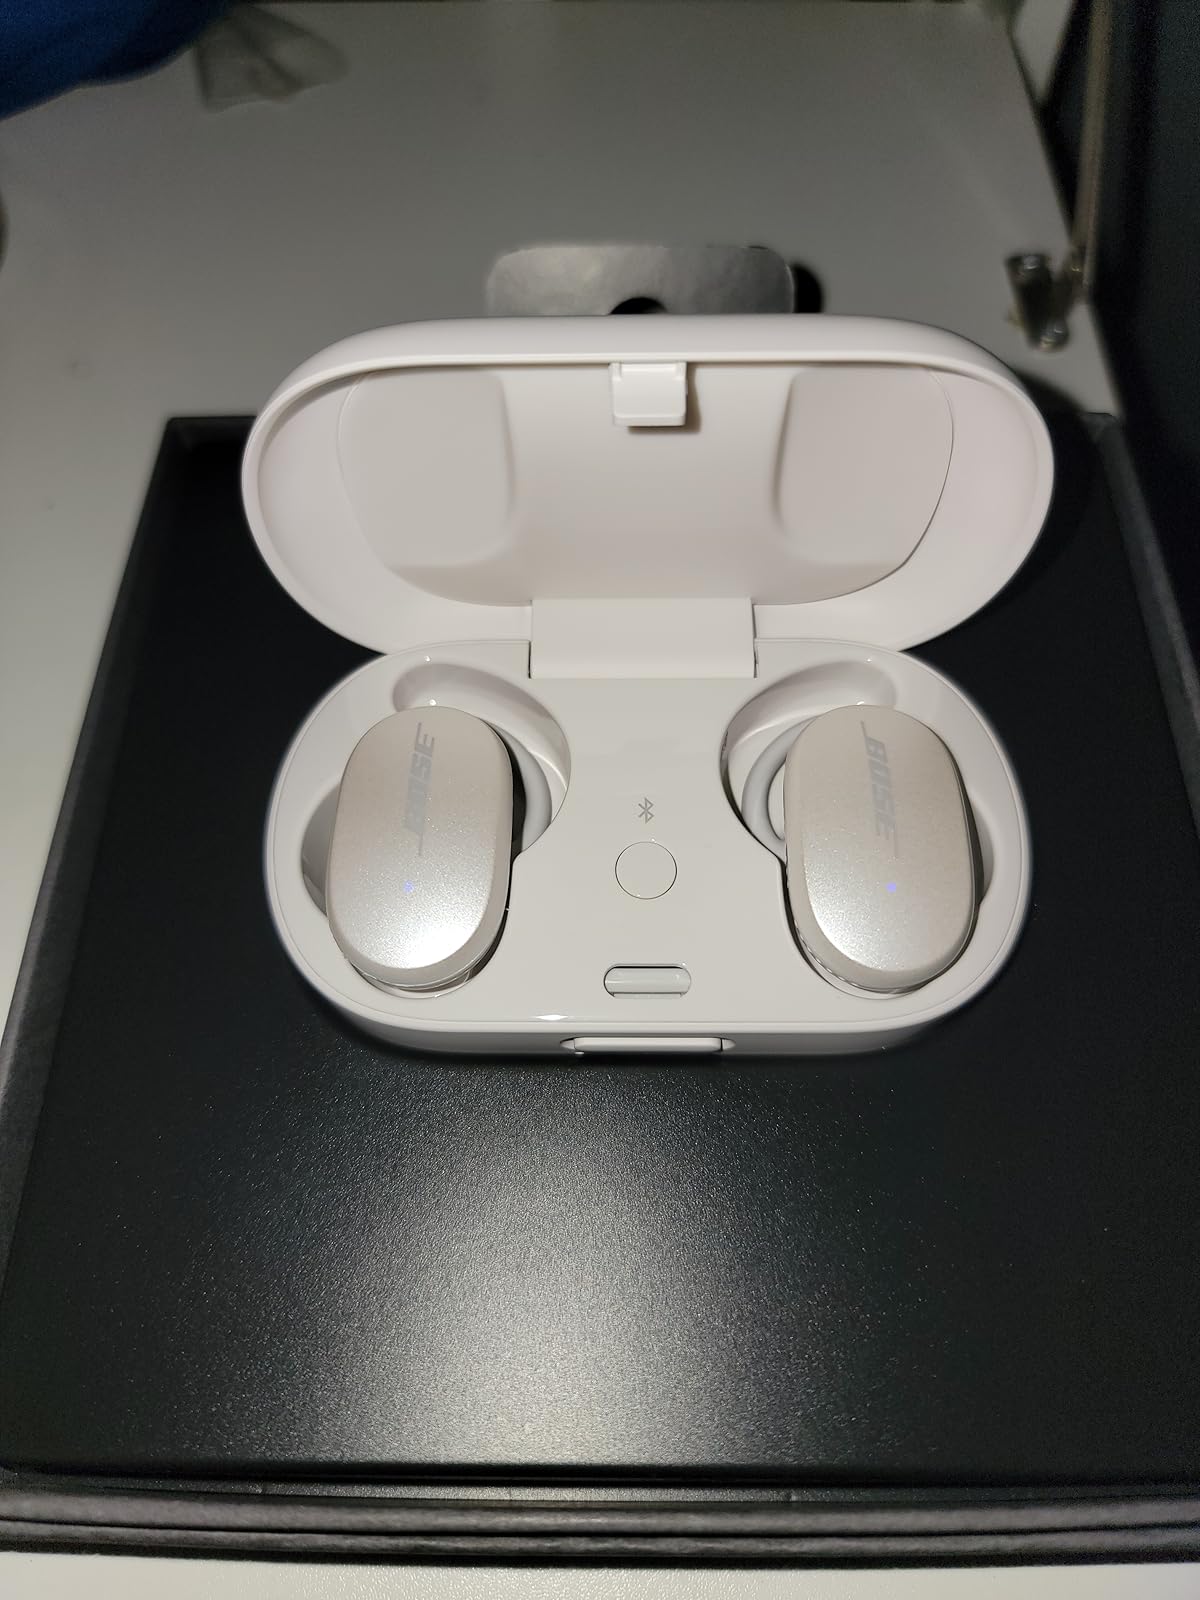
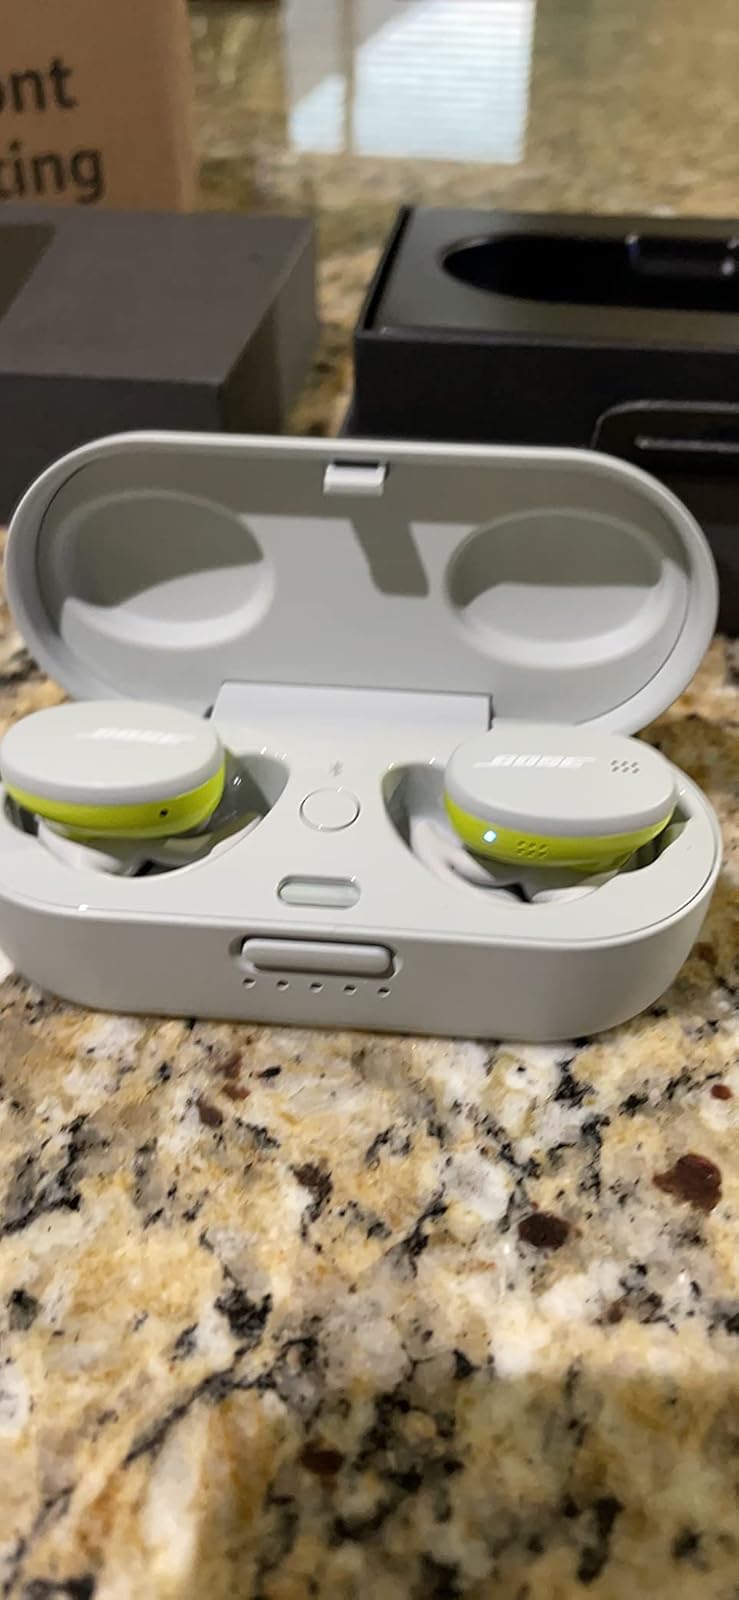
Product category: earbuds
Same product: no